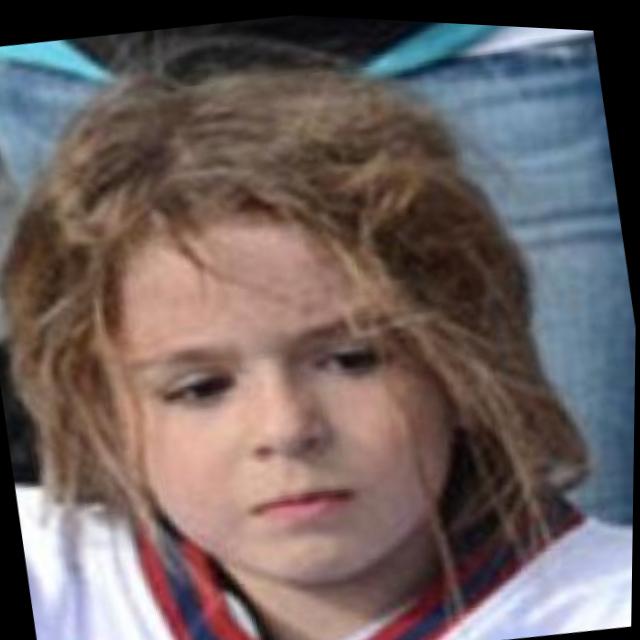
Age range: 0-12